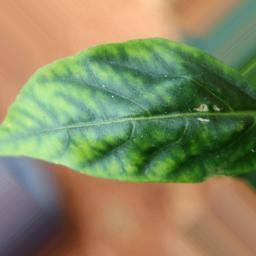
Label: nutritional